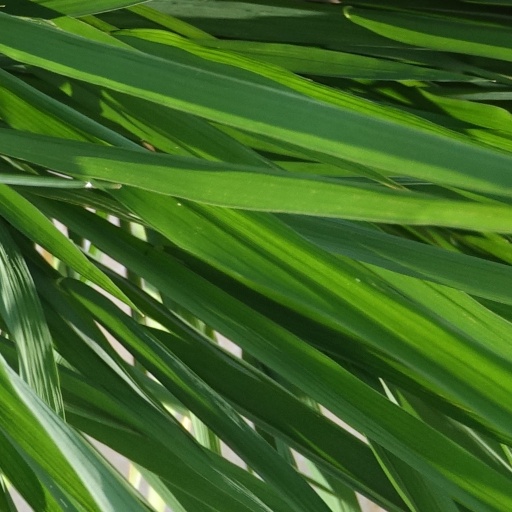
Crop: rice